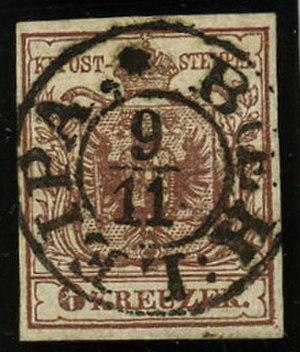
Česká Lípa est une ville de la région de Liberec, en Tchéquie, et le chef-lieu du district de Česká Lípa. Sa population s'élevait à 37 525 habitants en 2020.